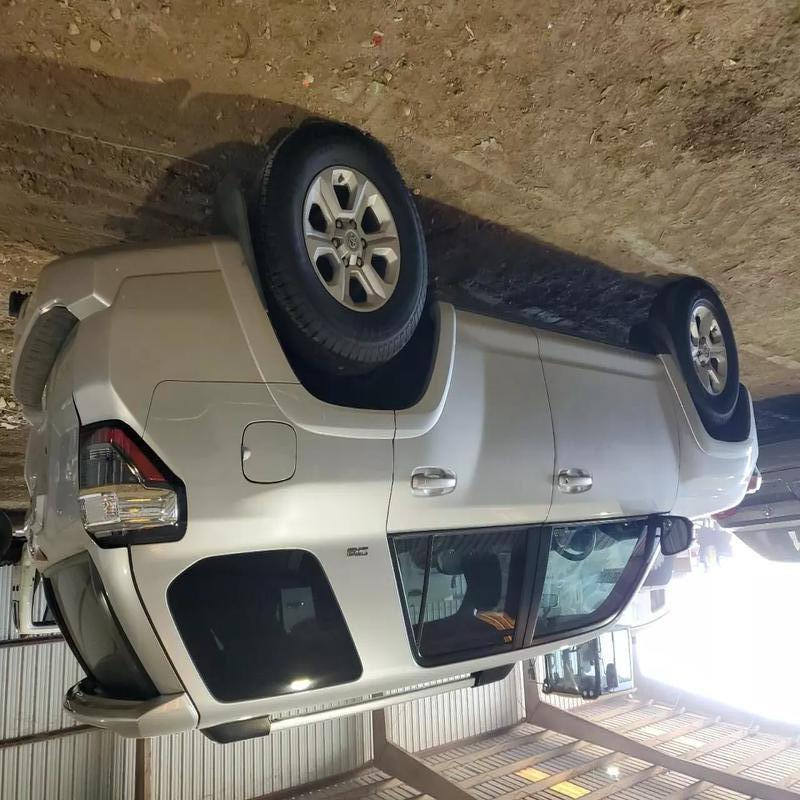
Aucun dommage détecté.
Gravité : aucun